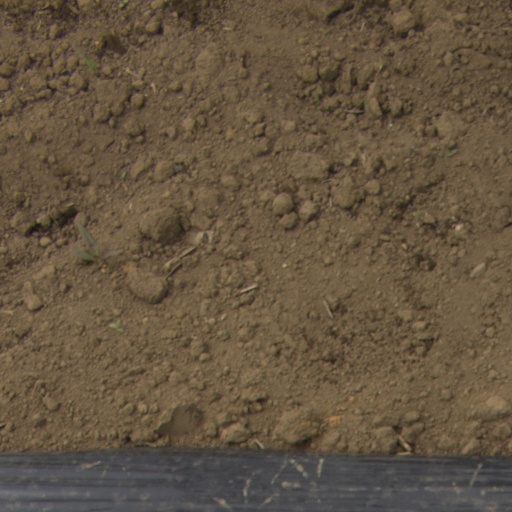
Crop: Jerusalem artichoke